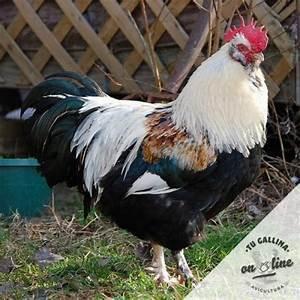
chicken